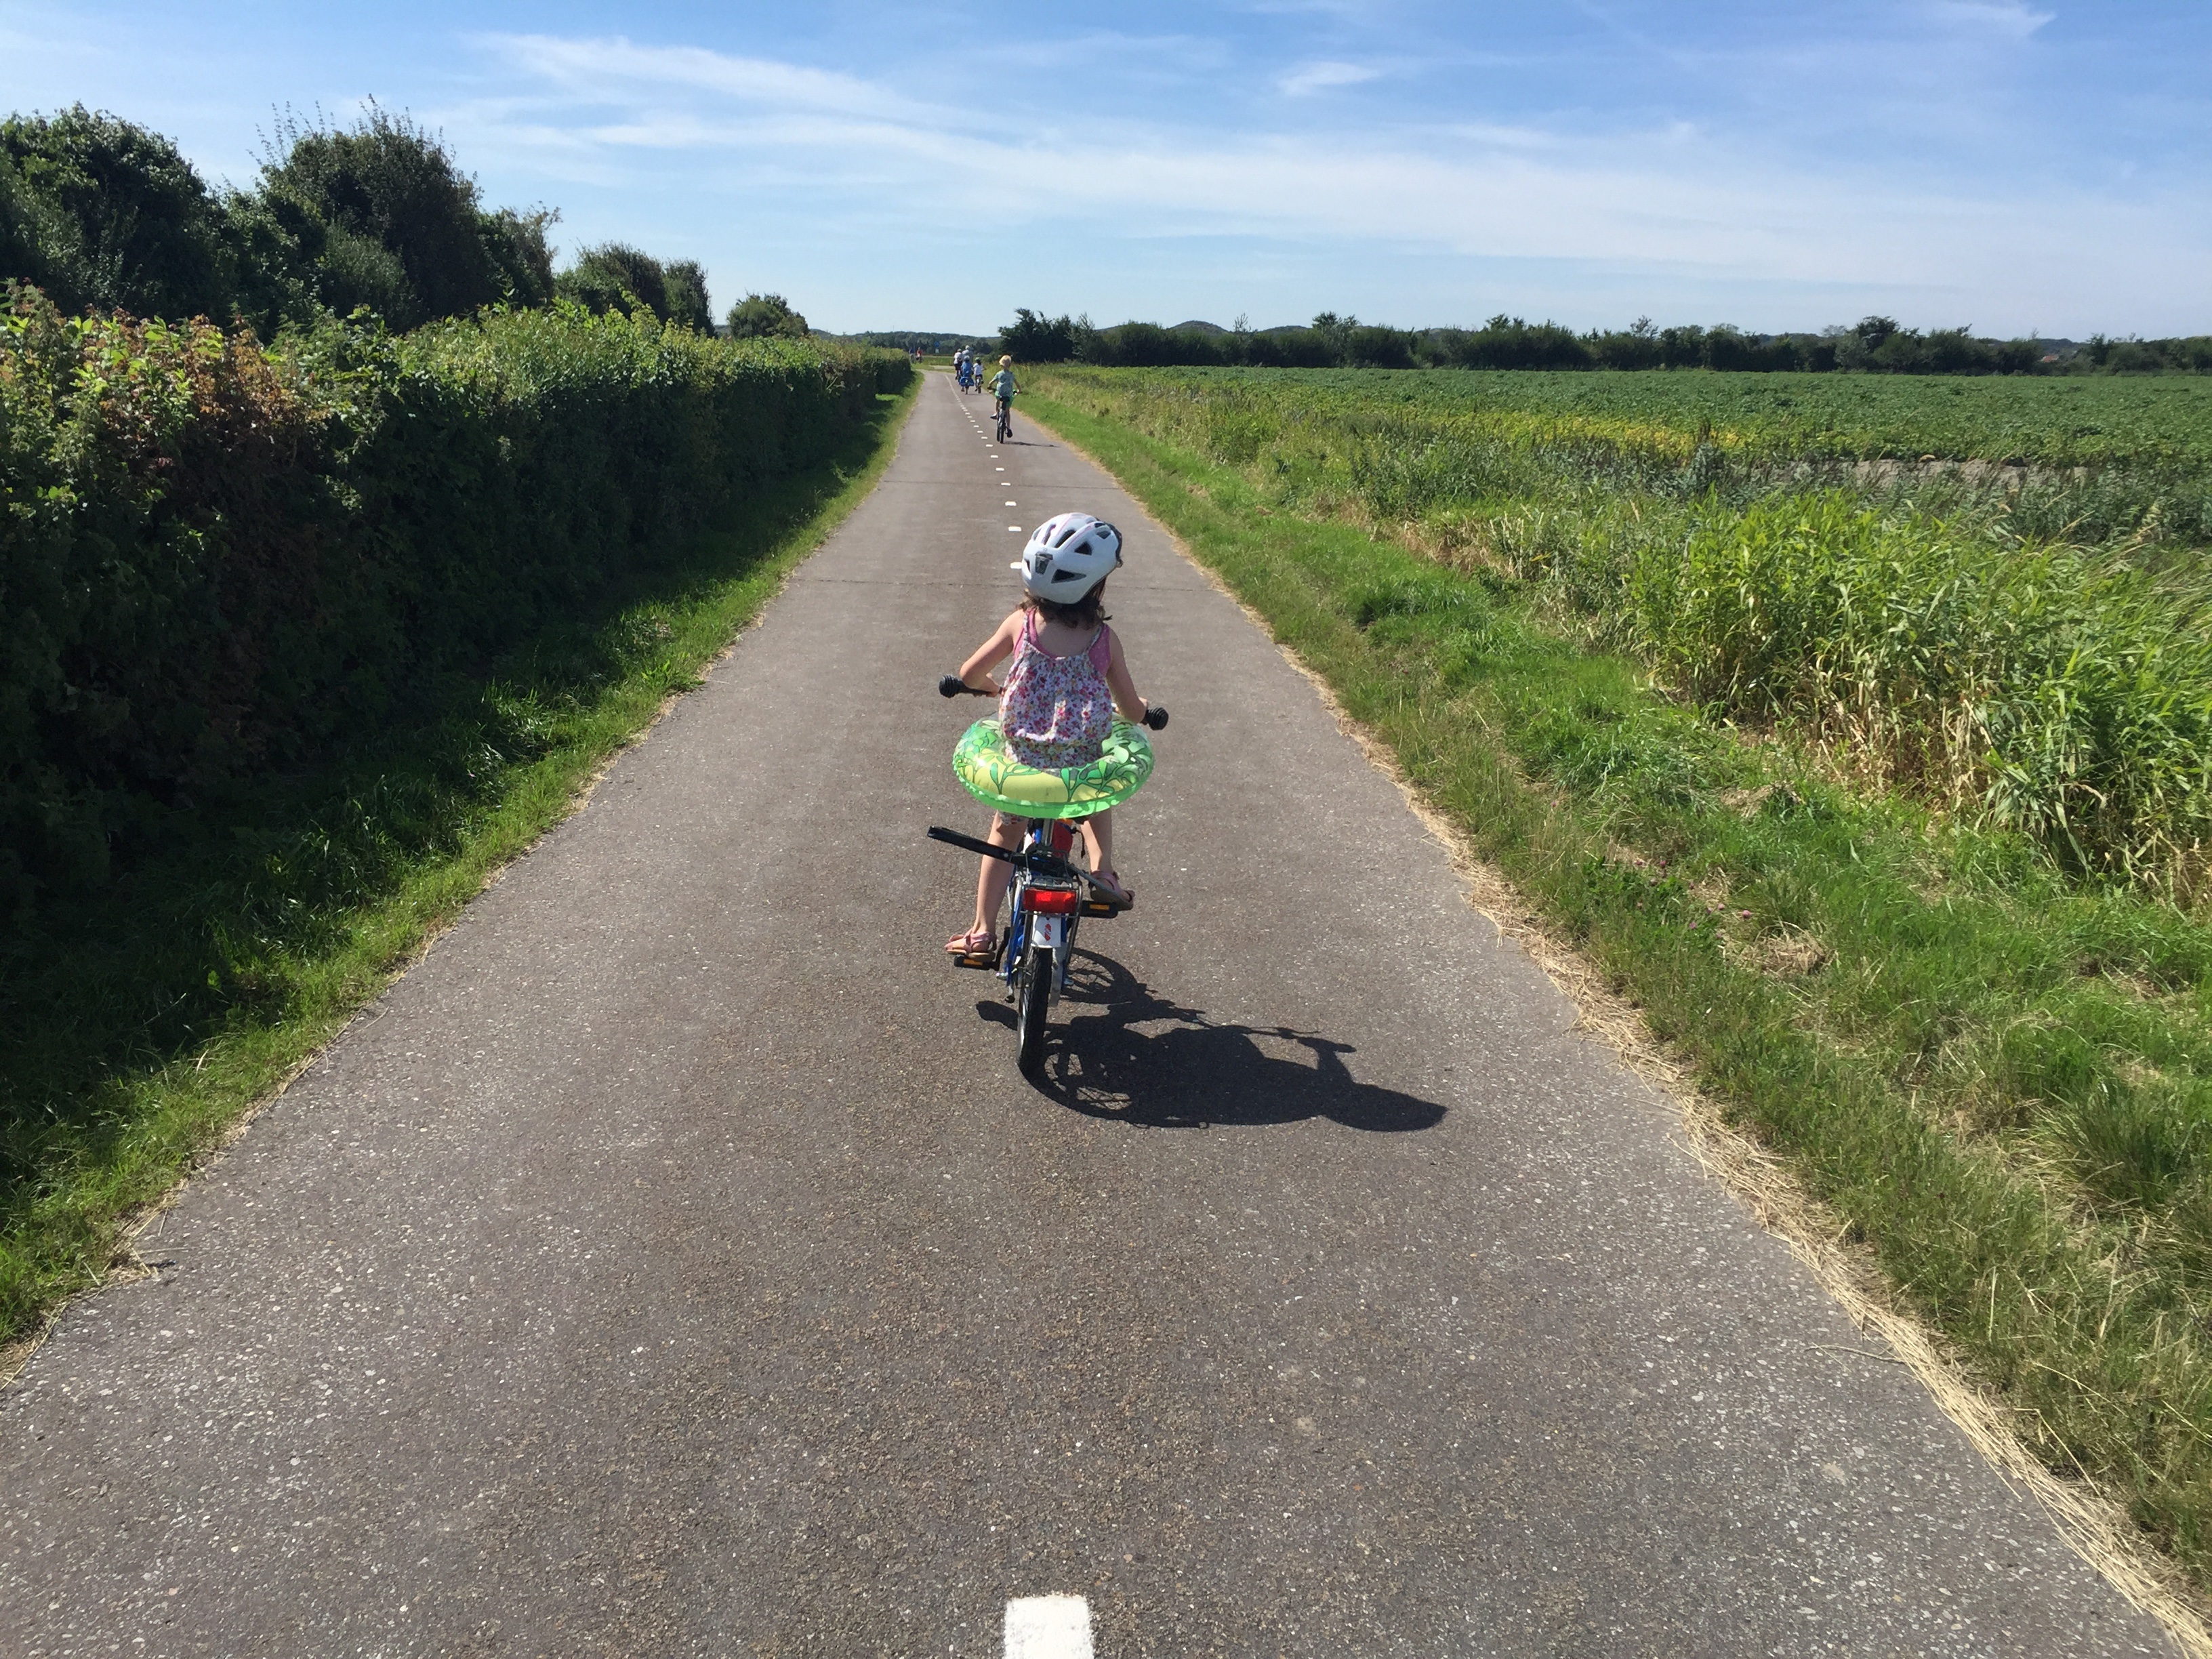
road, bicycle, asphalt, recreation, vehicle, lane, mountain bike, cycling, race, sports, infrastructure, road cycling, endurance sports